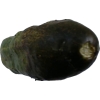
Label: cucumber